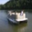
Label: ship